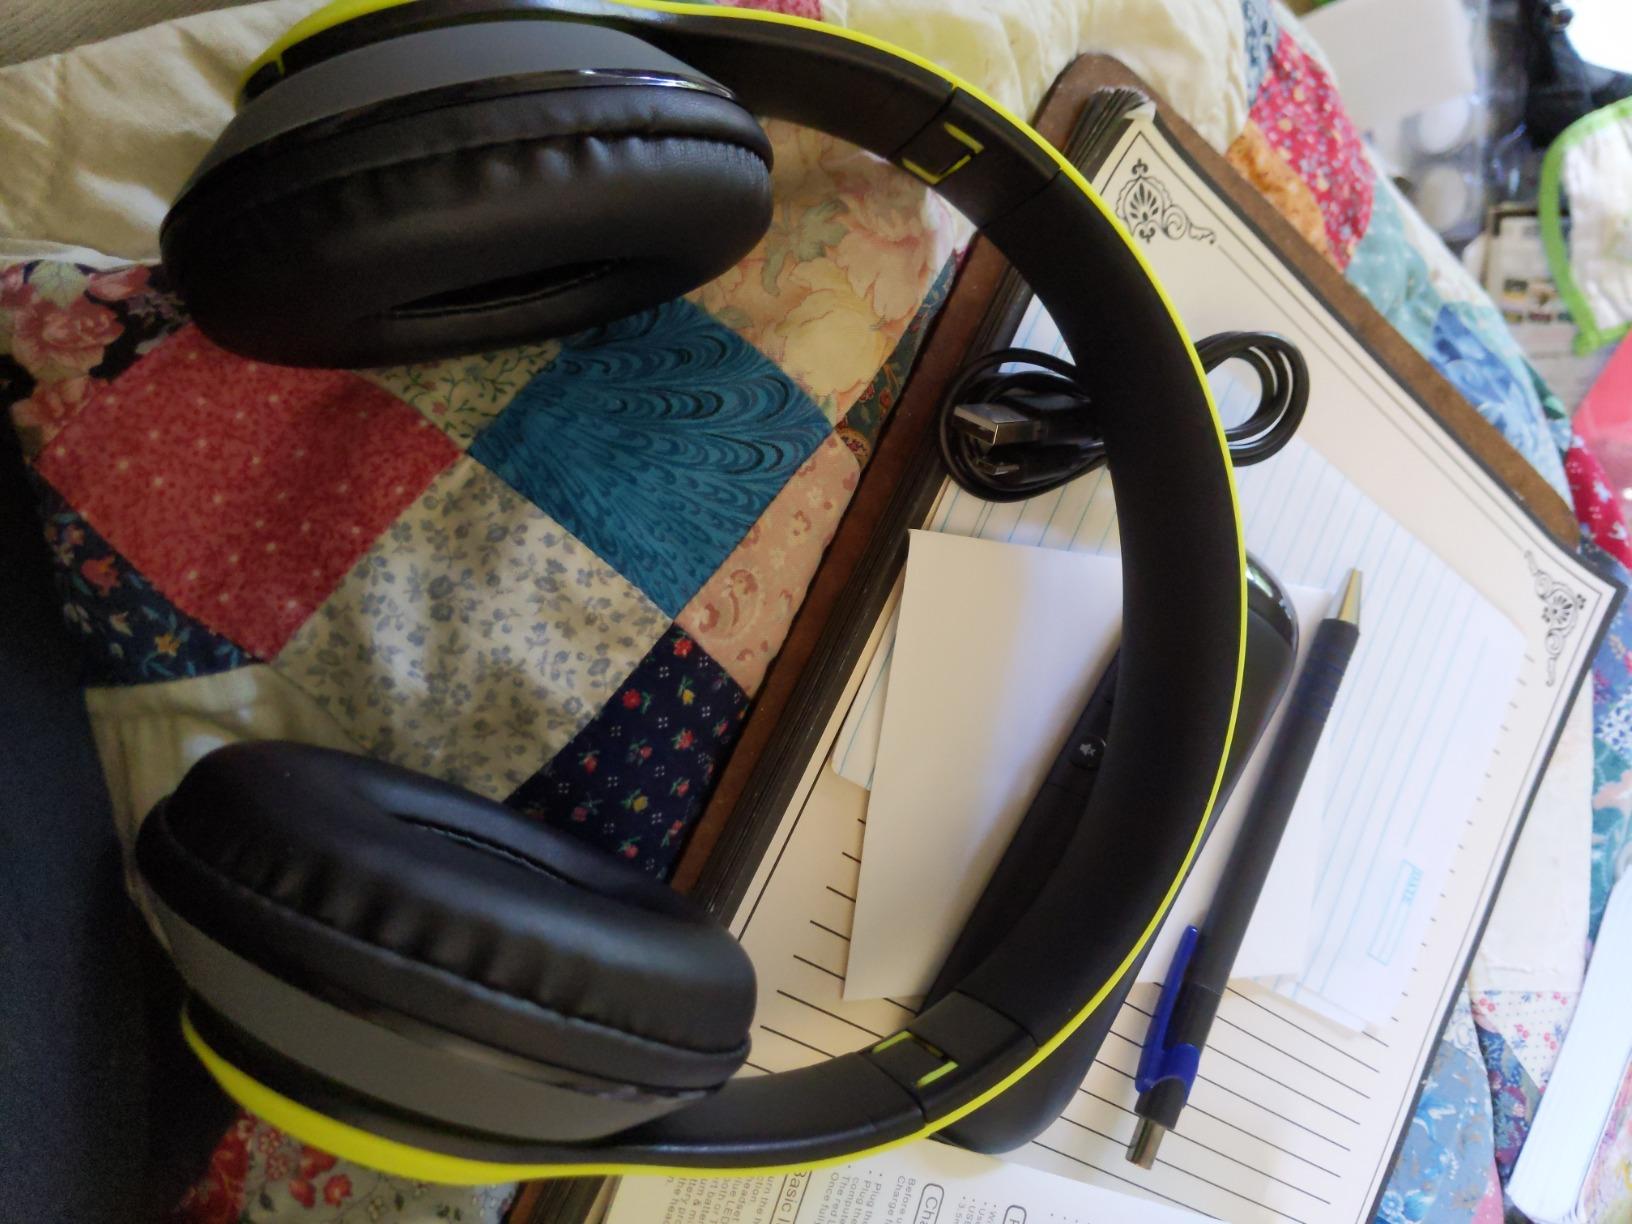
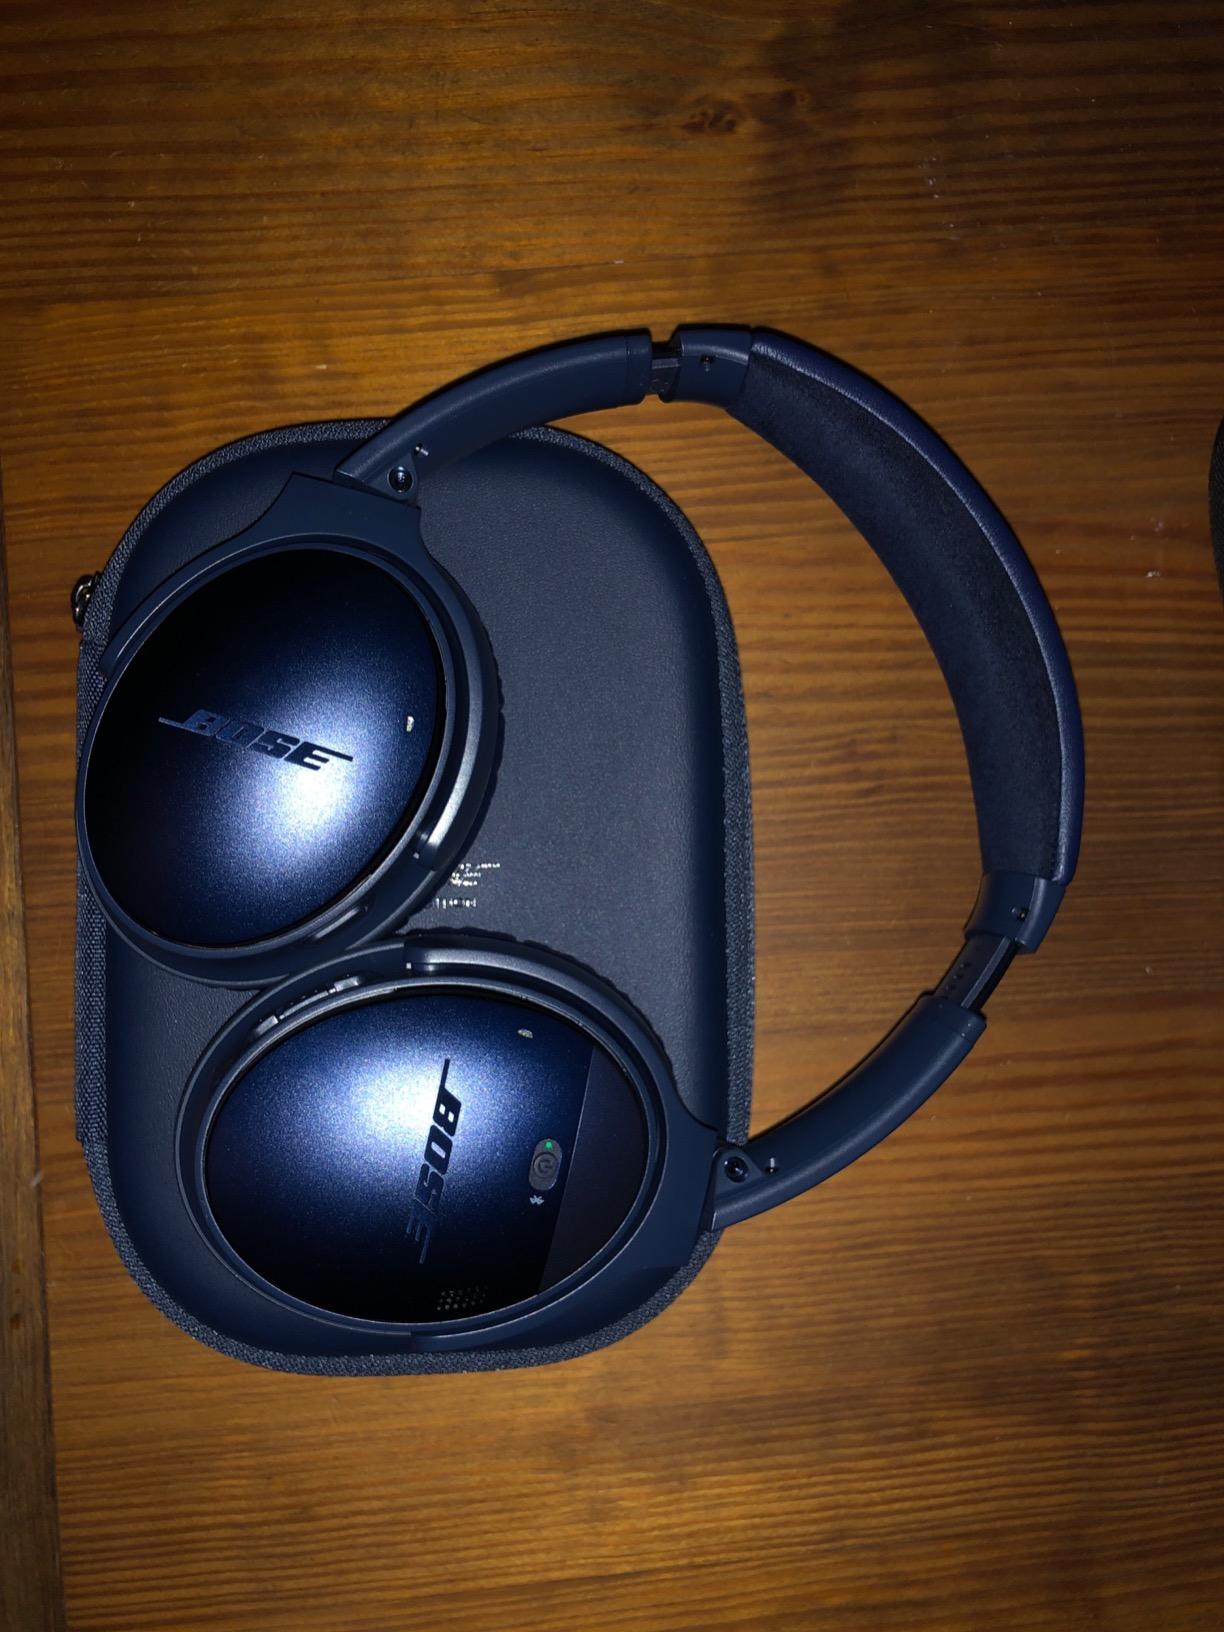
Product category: headphones
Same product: no